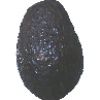
Label: Avocado ripe 1